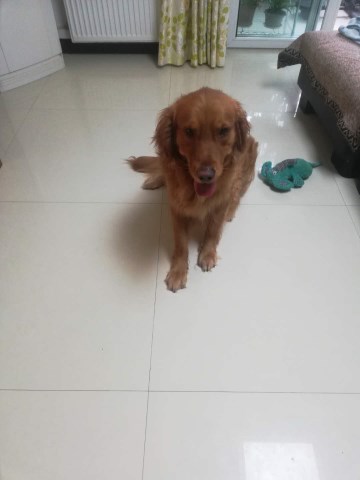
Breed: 5355-n000126-golden_retriever